Enzo Ferrari

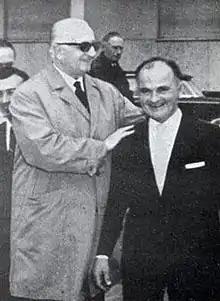
Enzo Ferrari (left) with Ilario Bandini in 1964

Enzo decided to battle the dominating Alfa Romeos and race with his own team. The team's open-wheel debut took place in Turin in 1948 and the first win came later in the year in Lago di Garda. The first major victory came at the 1949 24 Hours of Le Mans, with a Ferrari 166 MM driven by Luigi Chinetti and (Baron Selsdon of Scotland) Peter Mitchell-Thomson. In 1950 Ferrari enrolled in the newly born Drivers World Championship and is the only team to remain continuously present since its introduction. Ferrari won his first world championship Grand Prix with José Froilán González at Silverstone in 1951. Apocryphally, Enzo cried like a baby when his team finally defeated the mighty Alfetta 159. The first championship came in 1952, with Alberto Ascari, a task that was repeated one year later. In 1953 Ferrari made his only attempt at the Indianapolis 500, but the car driven by Ascari crashed on lap 41 of the race.